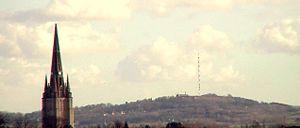
Le mont des Cats est une hauteur située sur le territoire des communes de Berthen, Godewaersvelde et Méteren, en Flandre française, dans la région Hauts-de-France. Son altitude est de 164 m.
Opal'TV - La télévision de la Côte d'Opale est une ancienne chaîne de télévision généraliste locale française de la Côte d'Opale et de la Flandre.